All of Those Voices

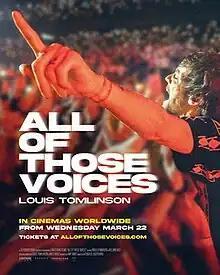
Poster

All of Those Voices is a 2023 British documentary film directed by Charlie Lightening which details English singer-songwriter Louis Tomlinson's personal journey of transitioning from a member of One Direction to a solo musician.